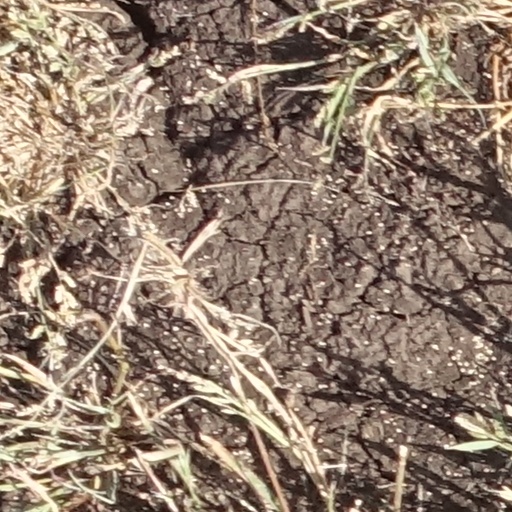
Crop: sorghum